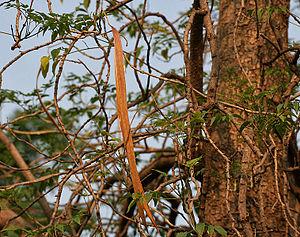
Millingtonia hortensis, arbre a jasmin ou chêne-liège Indien, la seule espèce du genre Millingtonia, un arbre originaire de l'Asie du Sud & Asie du Sud-Est. Il est connu comme le latak chandani, & Buch en Marathi Akash Mallige en Kannada:ಆಕಾಶ ಮಲ್ಲಿಗೆ, Akash Malli ou Mara Malli dans le Tamil, Kavuki en Telugu, Pip en thaï : ปีบ et Mini Chameli et Akash en Hindi Shavam l'inraa ourson en Malayalam, Akash Mallee en Oriya et Sitahaar en Bengali.